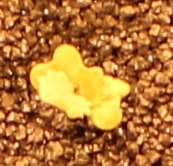
Label: Canola